Memorial Cross Park

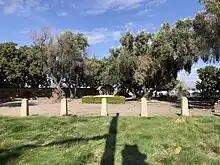
Old Site of Mission Santa Clara de Asis

On November 19, 1907, an tall wooden cross was erected at the second Mission site by the Santa Clara County Historical Society. That cross incorporated a fragment of the original 1777 cross and used the wooden timbers from the cross erected by Fr. Serra in 1781 at the third Mission site; the timbers, in turn, had been part of the first Mission building built in 1777. The original 1777 cross had been rebuilt and encased in new material in 1902 following a windstorm that had knocked it down, and the 1907 cross sealed the 1781 timbers in a similar manner. The president of Santa Clara College, Richard A. Gleeson, S.J., delivered the keynote speech during the dedication ceremony, entitled "The Birth of Christianity and Dawn of Civilization in Santa Clara Valley"; other speakers included James R. Daily, reading "The Mission Cross", a poem by Charles F. Walsh; Rev. John W. Dinsmore ("Footprints of the Padres"); and historian Dr. George Wharton James ("Junipero Serra, Pioneer of Pioneers"). Politicians attending included former San Francisco Mayor James D. Phelan, who delivered brief remarks: "I am reminded of the American traveler who received a just rebuke from Lord Byron, who refused to see him because the American had never beheld Niagara Falls. We should first see and know our own land" as well as Congressman Joseph R. Knowland.